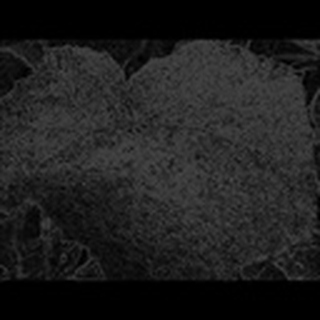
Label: cotton_powdery_mildew